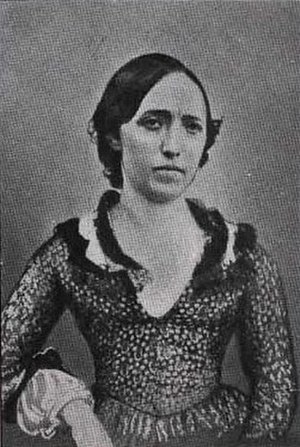
Andrea Krætzmer
Andrea Marie Krætzmer, født Møller var en dansk balletdanserinde.